Seventh Amendment to the United States Constitution

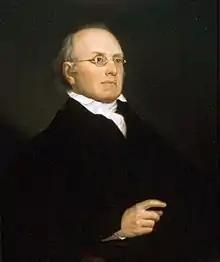
Justice Joseph Story issued the first judicial opinion on the amendment in "United States v. Wonson" (1812).

The first judicial opinion issued on the amendment came in "United States v. Wonson" (1812), in which the federal government wished to retry the facts of a civil case it had lost against Samuel Wonson. Supreme Court Justice Joseph Story, acting as a circuit court judge, ruled for Wonson, stating that to retry the facts of the case would violate the Seventh Amendment. Regarding the amendment's phrase "the rules of common law", Story wrote: